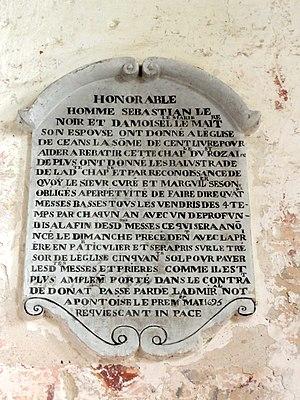
L'église Saint-Romain est une église catholique paroissiale située à Wy-dit-Joli-Village, dans le département du Val-d'Oise, en France. Selon la tradition, elle aurait été fondée vers 625 par saint Romain, qui est peut-être natif des environs. Les parties les plus anciennes de l'église actuelle ne sont pas antérieures à la fin du XIᵉ ou au début du XIIᵉ siècle ; il s'agit des murs ouest et nord de la nef, ainsi que des piles de l'ancien clocher, qui s'élevait au-dessus de la première travée du chœur. L'église est reconstruite à partir de la fin de la période romane, vers le milieu du XIIᵉ siècle, en commençant par le chœur, et en terminant par le voûtement d'ogives de la nef. Après l'adjonction d'une chapelle du côté sud, qui devait être de style gothique rayonnant, l'église est consacrée par Eudes Rigaud en 1255. Bien plus tard, après la fin de la guerre de Cent Ans, une autre chapelle est bâtie du côté nord. Elle est de style gothique flamboyant, et constitue l'unique partie stylistiquement homogène de l'édifice : tout le reste a subi en effet des remaniements, avec, au moins, le repercement des fenêtres.